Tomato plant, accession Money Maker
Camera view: tilt-top (135 deg); turntable rotation: 210 degrees
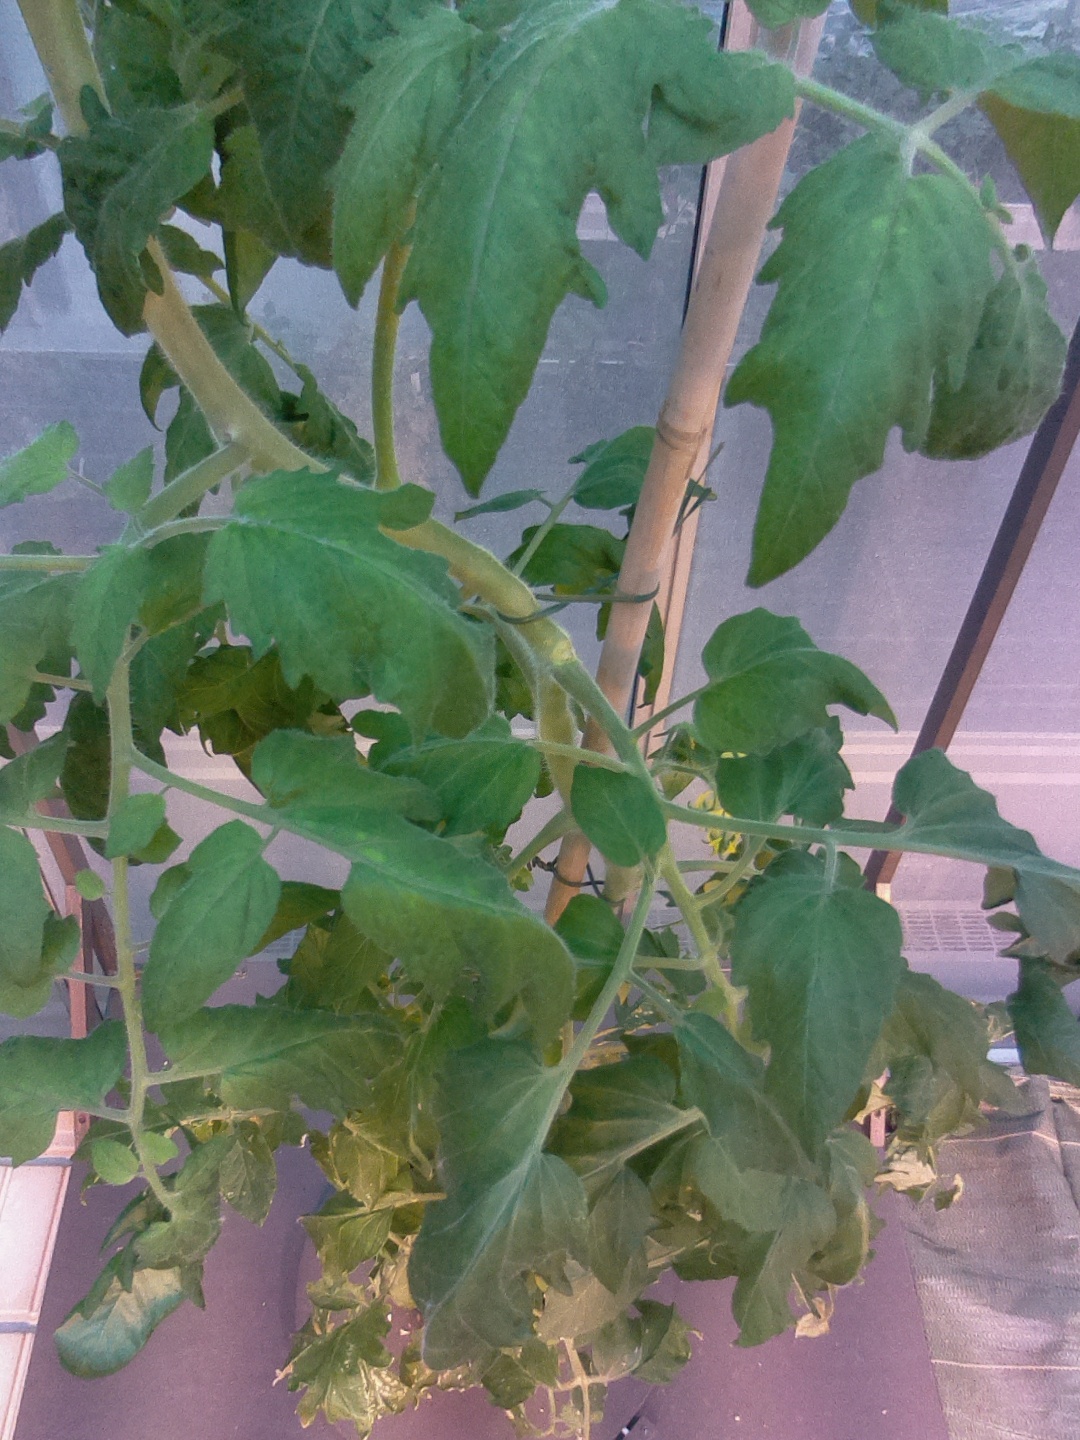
BBCH growth stage 66: Full flowering, 60%-70% of flowers open, more petals falling